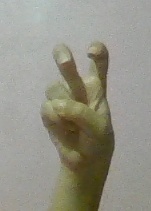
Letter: toot